Varieties of Anomalous Experience

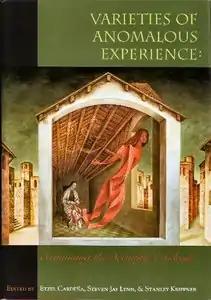

Varieties of Anomalous Experience: Examining the Scientific Evidence is a book edited by Etzel Cardeña, Steven Jay Lynn and Stanley Krippner and published by the American Psychological Association. The first edition was published in 2000 and a second edition in 2014. The book is dedicated to the research of William James.